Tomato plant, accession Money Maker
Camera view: vertical (180 deg); turntable rotation: 90 degrees
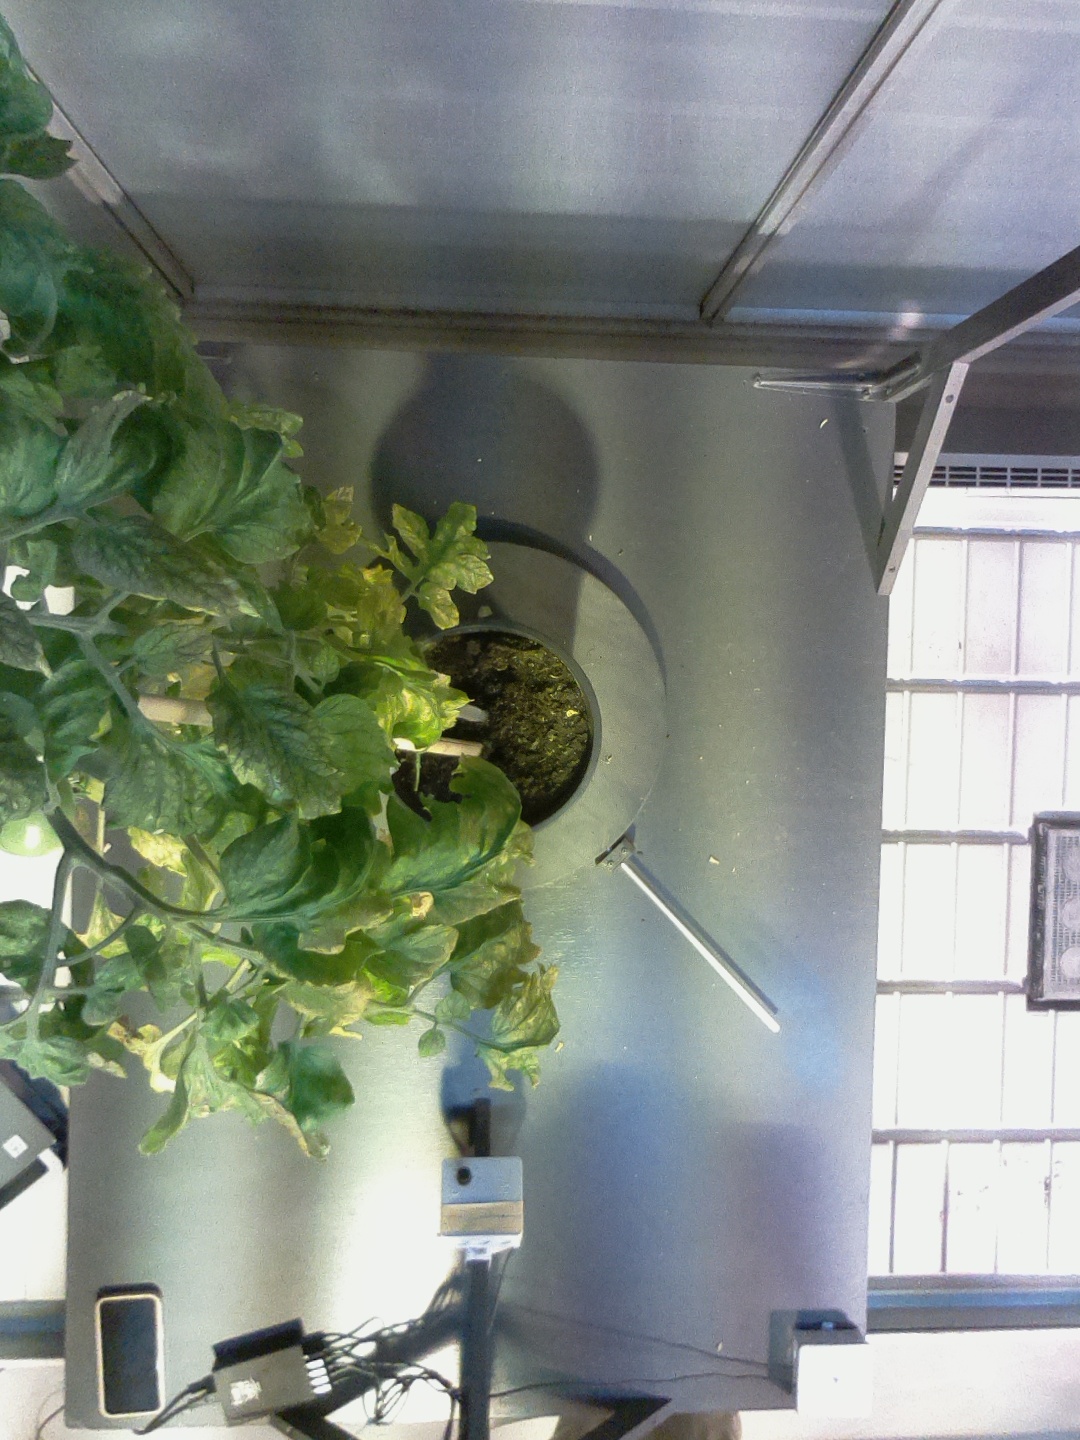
BBCH growth stage 78: 80% -90% of final fruit size